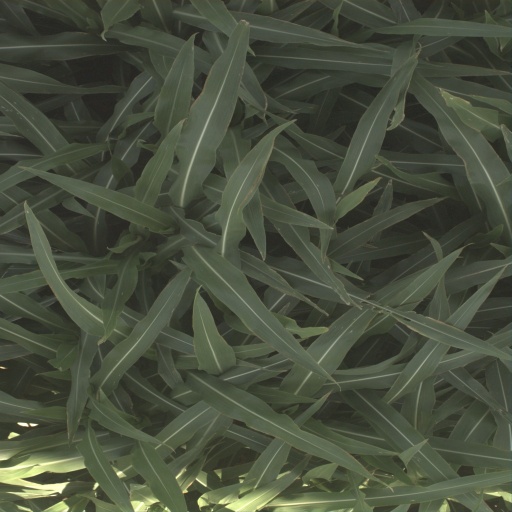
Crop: sorghum